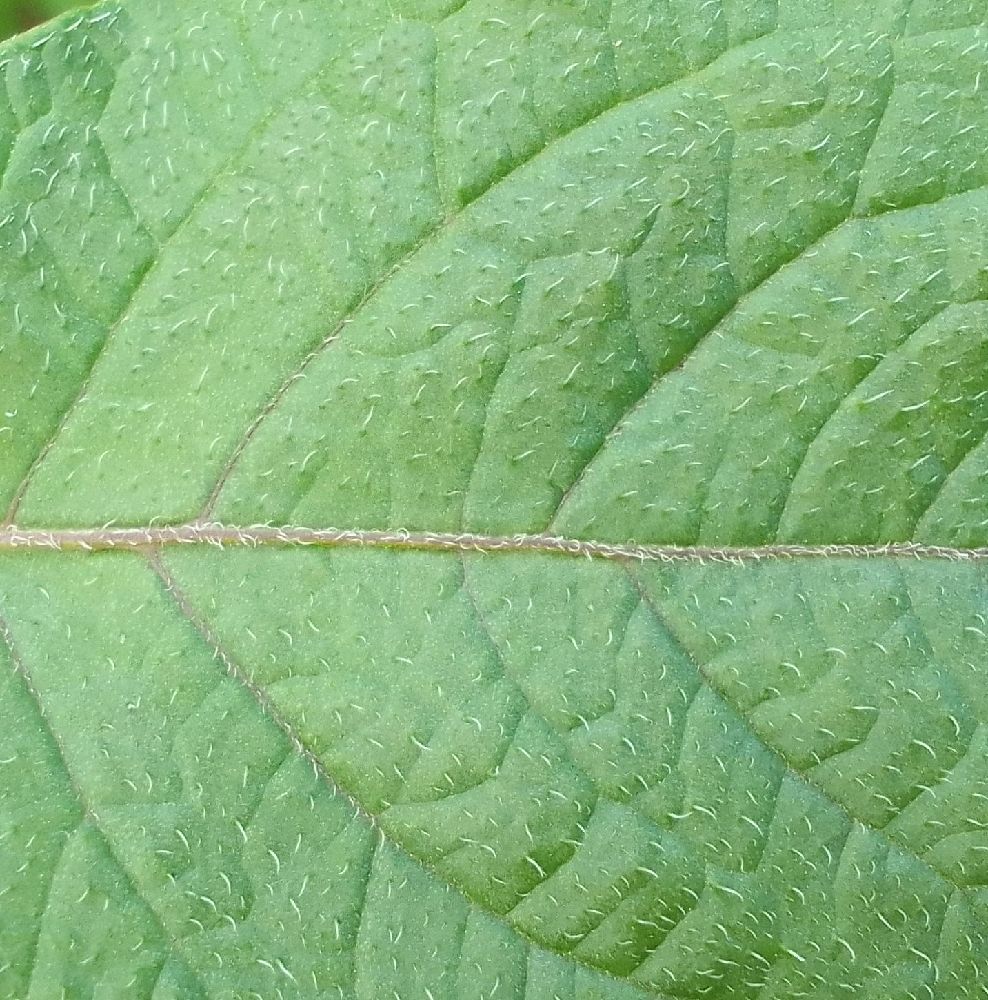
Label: Healthy